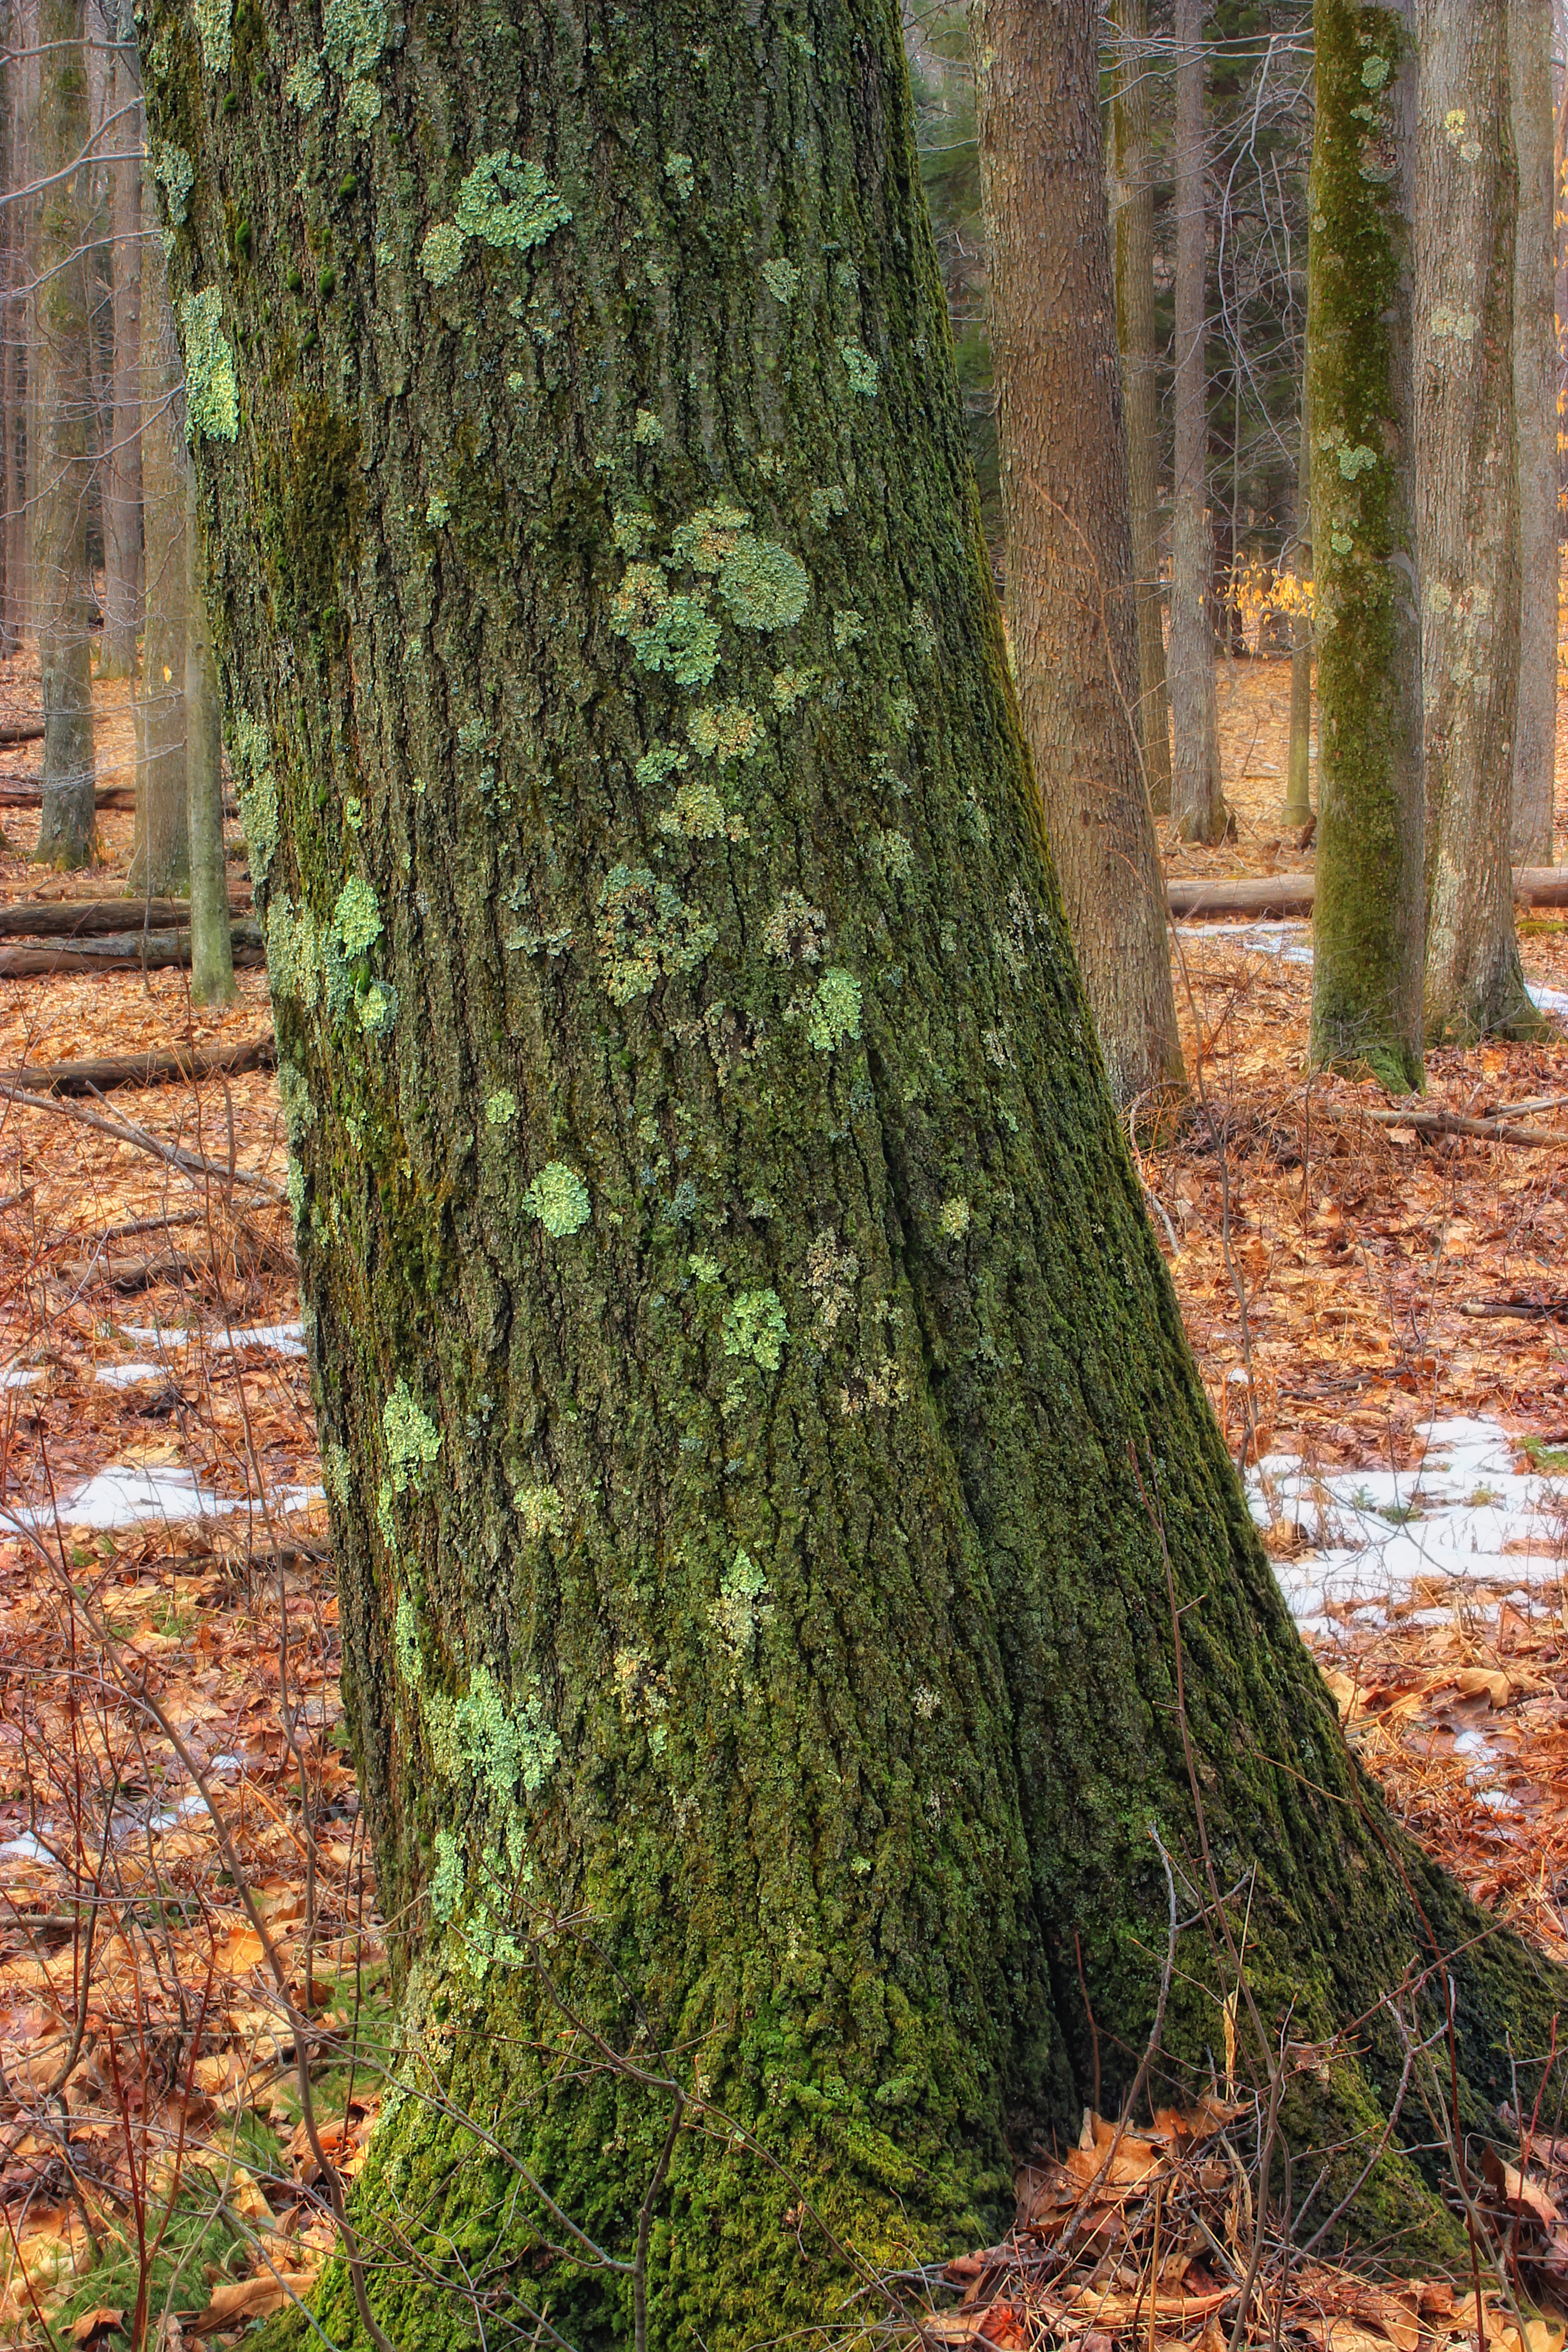
tree, nature, forest, snow, winter, plant, hiking, leaf, trunk, moss, bark, green, autumn, season, trees, creativecommons, spruce, shrub, deciduous, pennsylvaniawilds, understory, pennsylvania, roots, leaflitter, lichens, clearfieldcounty, oak, parkerdamstatepark, grove, woodland, habitat, larch, ecosystem, biome, old growth forest, natural environment, woody plant, temperate broadleaf and mixed forest, temperate coniferous forest, land plant